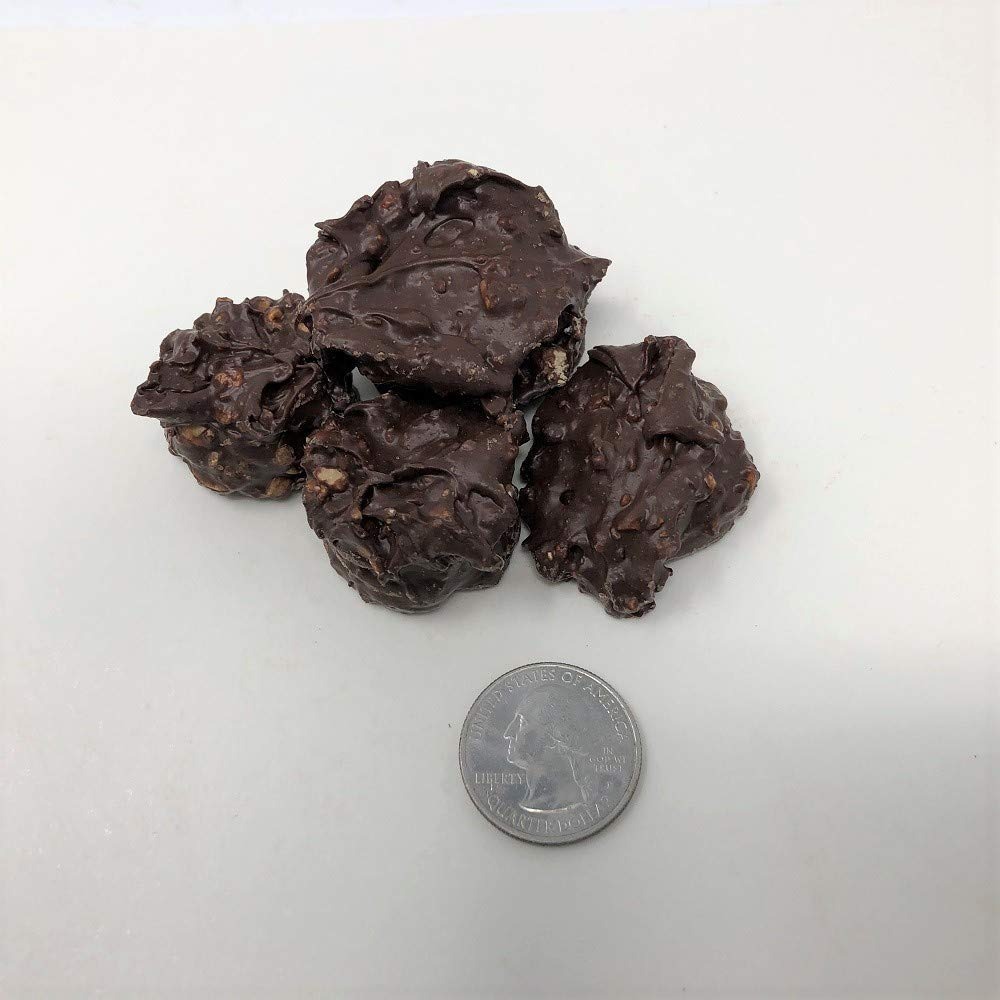
Item Name: Gourmet Sugar Free Peanut Clusters Dark Chocolate 1 pound
Bullet Point 1: Dark Chocolate Flavor: Enjoy the rich, decadent taste of dark chocolate in these clusters.
Bullet Point 2: Sugar-Free Formula: Satisfy your sweet tooth without the sugar.
Bullet Point 3: Made with Peanuts: Get a delicious peanut butter flavor in every bite.
Bullet Point 4: 1 Pound Bag: Stock up on this 1 pound bag for sharing or gifting.
Bullet Point 5: Perfect for Gifts: Give the gift of a sweet treat with this 1 pound bag.
Product Description: Asher's Sugar Free Dark Chocolate Peanut Clusters. Chopped, roasted peanuts smothered in sugar free dark chocolate!! This listing is for a 1 pound package of gourmet sugar free dark chocolate peanut clusters.
Value: 16.0
Unit: Ounce

Price: 28.75